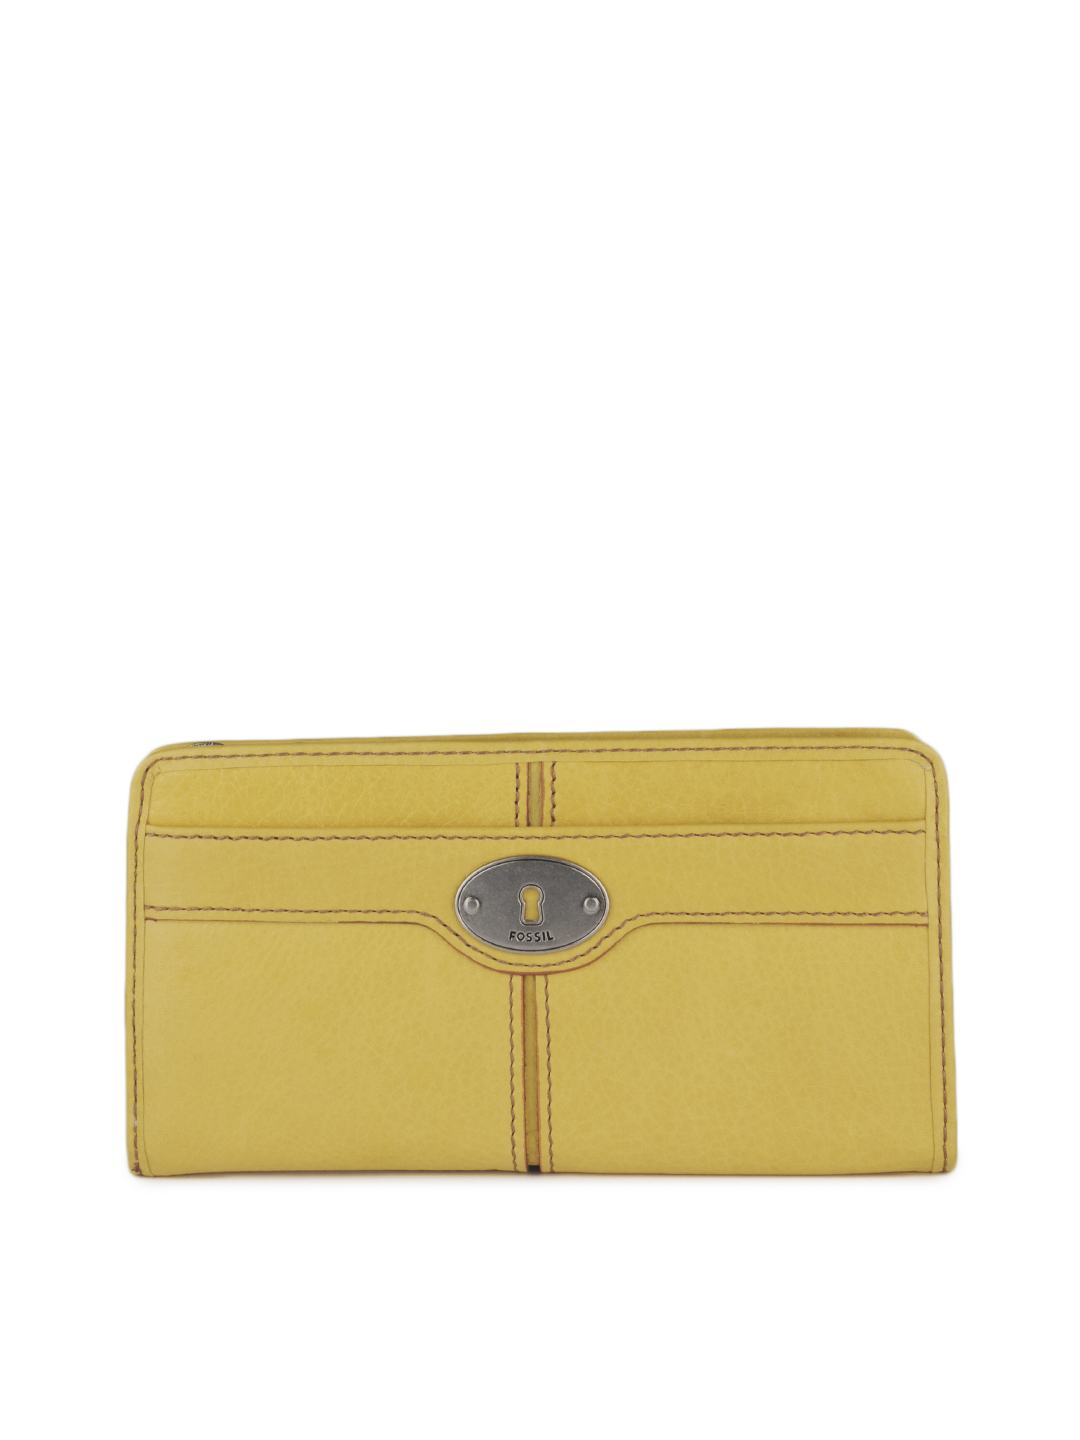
Fossil Women Yellow Wallet
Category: Accessories / Wallets / Wallets
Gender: Women
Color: Yellow
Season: Winter 2016
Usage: Casual